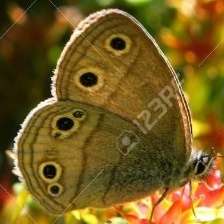
Species: WOOD SATYR
Butterfly family (ImageNet category): ringlet